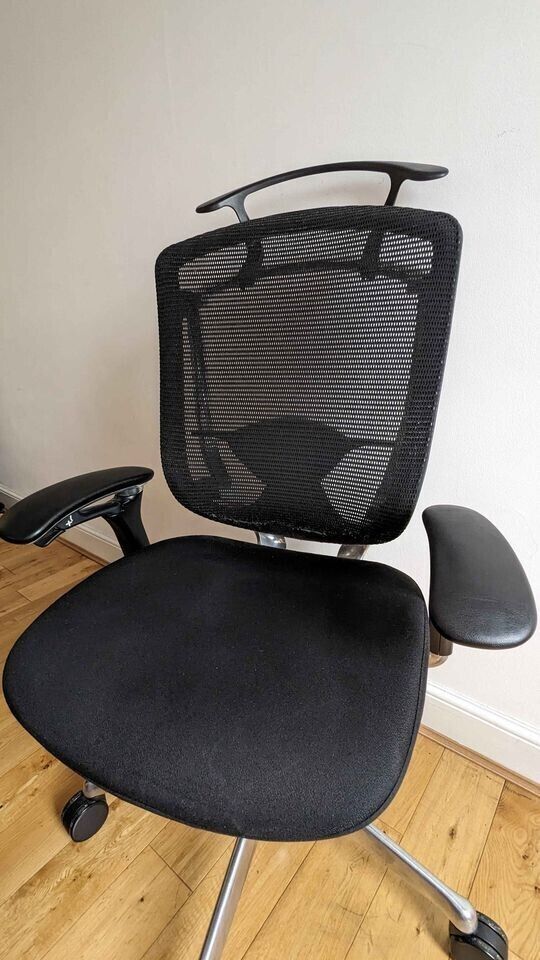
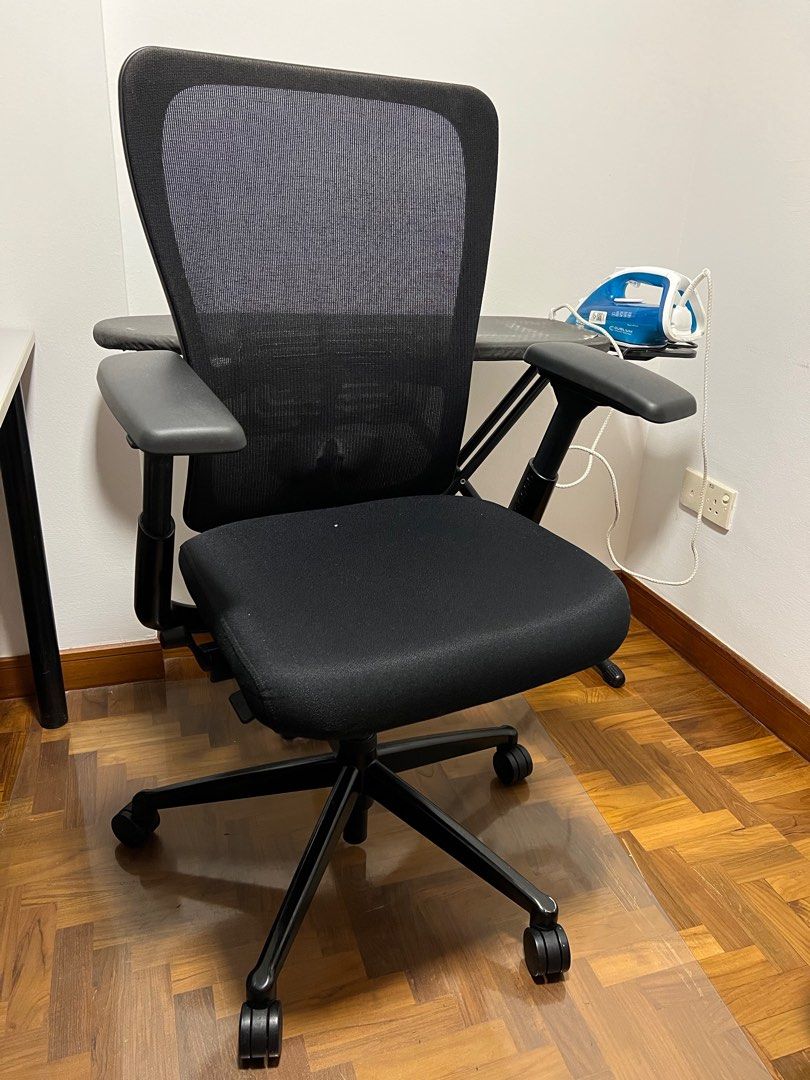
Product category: items_chair
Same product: no